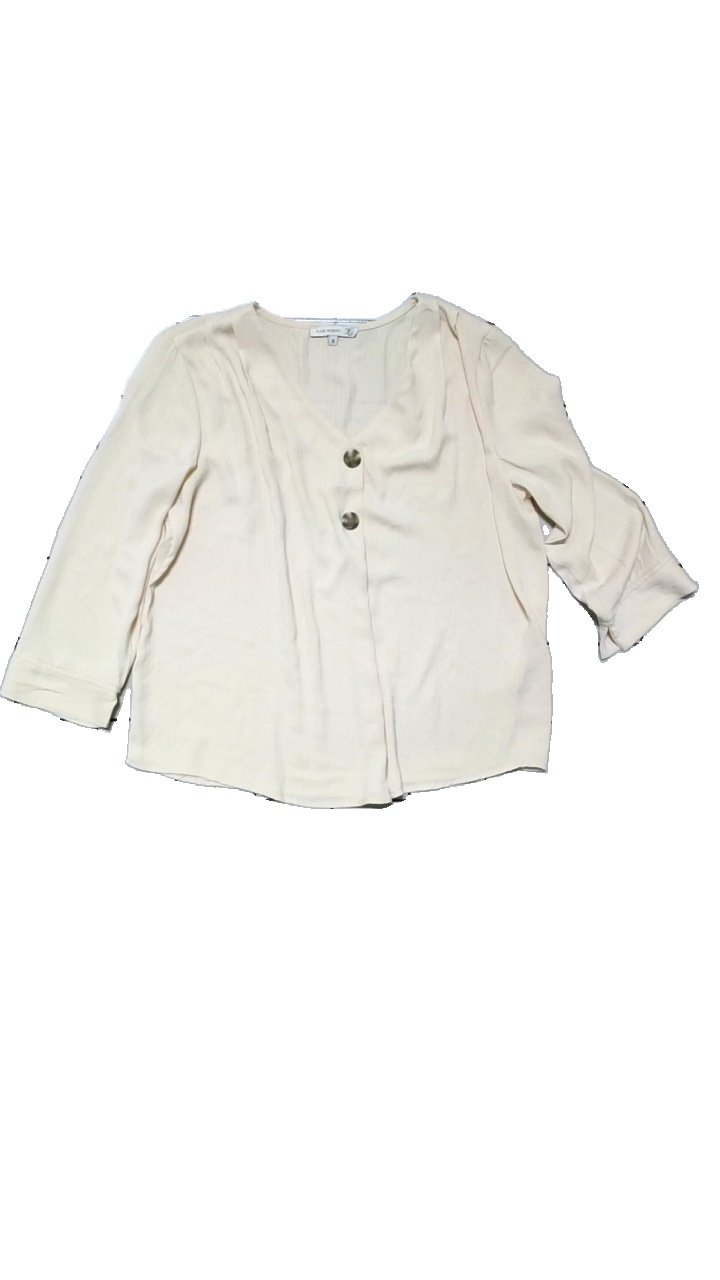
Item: Blouse (Ladies)
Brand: Flash
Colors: Pink
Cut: V-collar, Loose
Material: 100% polyester
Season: All
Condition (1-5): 3
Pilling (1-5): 4
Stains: Minor
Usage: Reuse
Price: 50-100